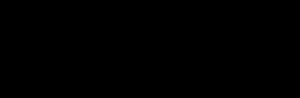
Azoforbindelse / Azofarvestoffer
Et gult azofarvetof.
"Azoforbindelser er stoffer, hvori der indgår den funktionelle gruppe R-N=N-R', hvor R og R' kan være enten aryl eller alkyl. IUPAC definerer azo forbindelse som: ""Derivater af diazen, HN=NH, hvori begge hydrogener er substitueret af hydrocarbyl-gruppper, eksempelvis PhN=NPh azobenzen eller diphenyldiazen."" Mere stabile derivater indeholder to arylgrupper. N=N-gruppen kaldes en azogruppe. Navnet azo kommer fra azote, der er det franske navn for nitrogen som er afledt af det græske a og zoe.